Ma Tau Kok

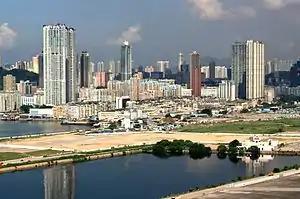
Ma Tau Kok (foreground) and Ma Tau Chung (background)

Ma Tau Kok is a place north of To Kwa Wan, south-east of modern-day Ma Tau Chung and south-west of the former Kai Tak Airport (now Kai Tak Development) in Hong Kong. It was a cape in Kowloon Bay in Victoria Harbour and opposite to the Sacred Hill and the mouth of Ma Tau Chung. Ma Tau Kok is a mixed industrial and residential area.